Yoshiwara

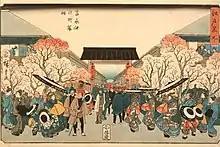
"Cherry Blossom Time in Nakanochō of Yoshiwara" by Utagawa Hiroshige, woodblock print, depicting the main street lined with tea houses, 1848-1849.

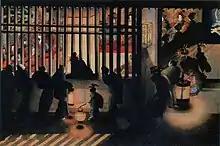
"Yoshiwara Night Scene", ukiyo-e painting by Katsushika Ōi

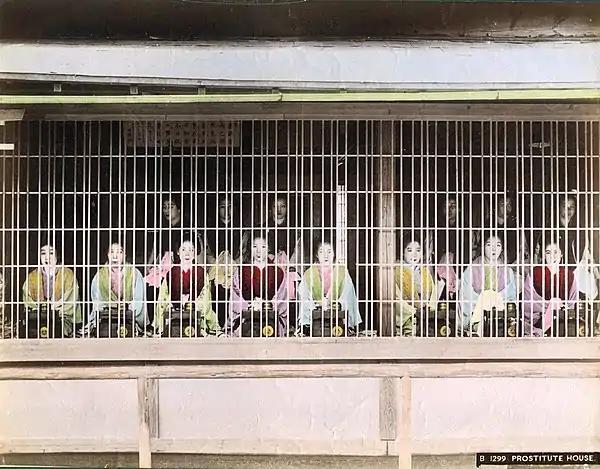
Women of the Yoshiwara, photograph during the Meiji period

Created by the shogunate to curtail the tastes of and sequester the nouveau riche (merchant) classes, the entertainment offered in Yoshiwara, alongside other licensed districts, would eventually originate geisha, who would become known as the fashionable companions of the classes and simultaneously cause the demise of , the upper-class courtesans of the red-light districts.